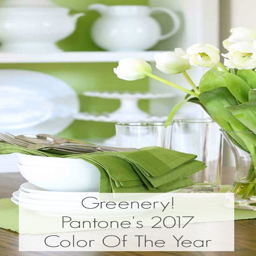
color of the year is greenery !